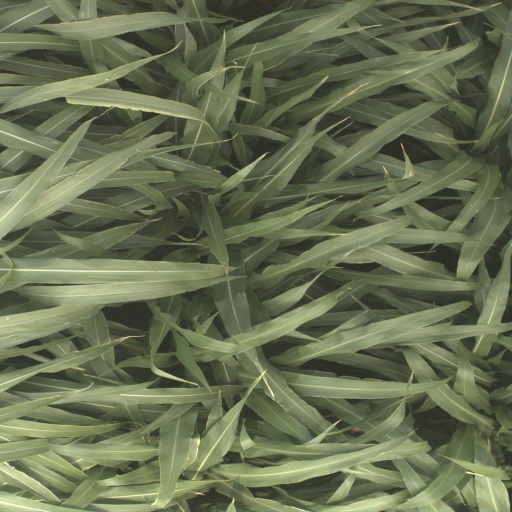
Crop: sorghum